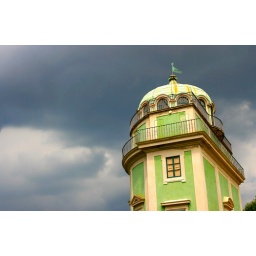
A rare green building in the Boboli Gardens in the midst of an intense thunderstorm.